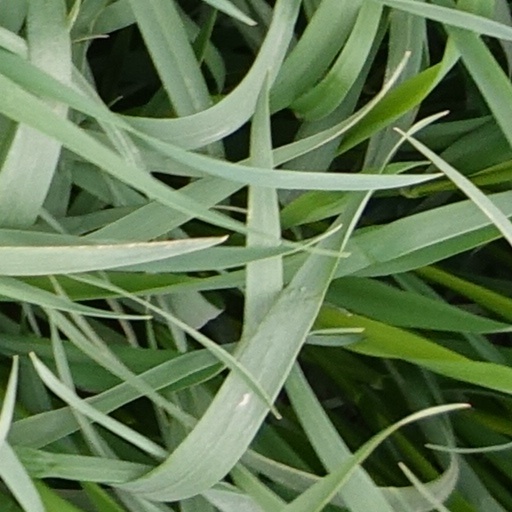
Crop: wheat